Gyal Khatun

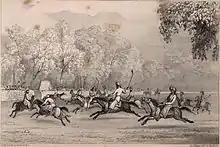
Polo match in Skardu.

Gyal Khatun is also famous for starting the Gelugpa order of Tibetan Buddhism in Ladakh. She put a Tsongkhapa sculpture in the Basgo Temple, also called the Kalzand Drolma Temple. Gyal Khatun supported both Muslim and Buddhist places of worship in Ladakh. Her being in the Namgyal family brought peace between the two kingdoms. Even after King Jamyang Namgyal died, Gyal Khatun still played a big role in Ladakh's politics and religion. She supported Mahayana and Tantric Buddhism and helped build religious buildings.